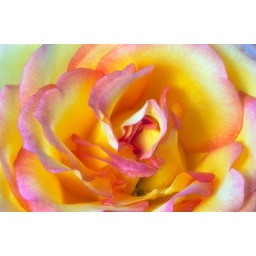
Macro closeup of a multi-colored red, violet, pink, peach &amp;amp; yellow rose in full bloom.